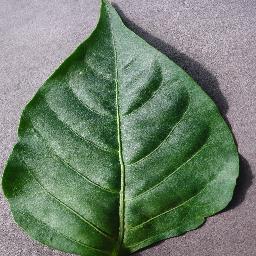
Label: Pepper,_bell___healthy